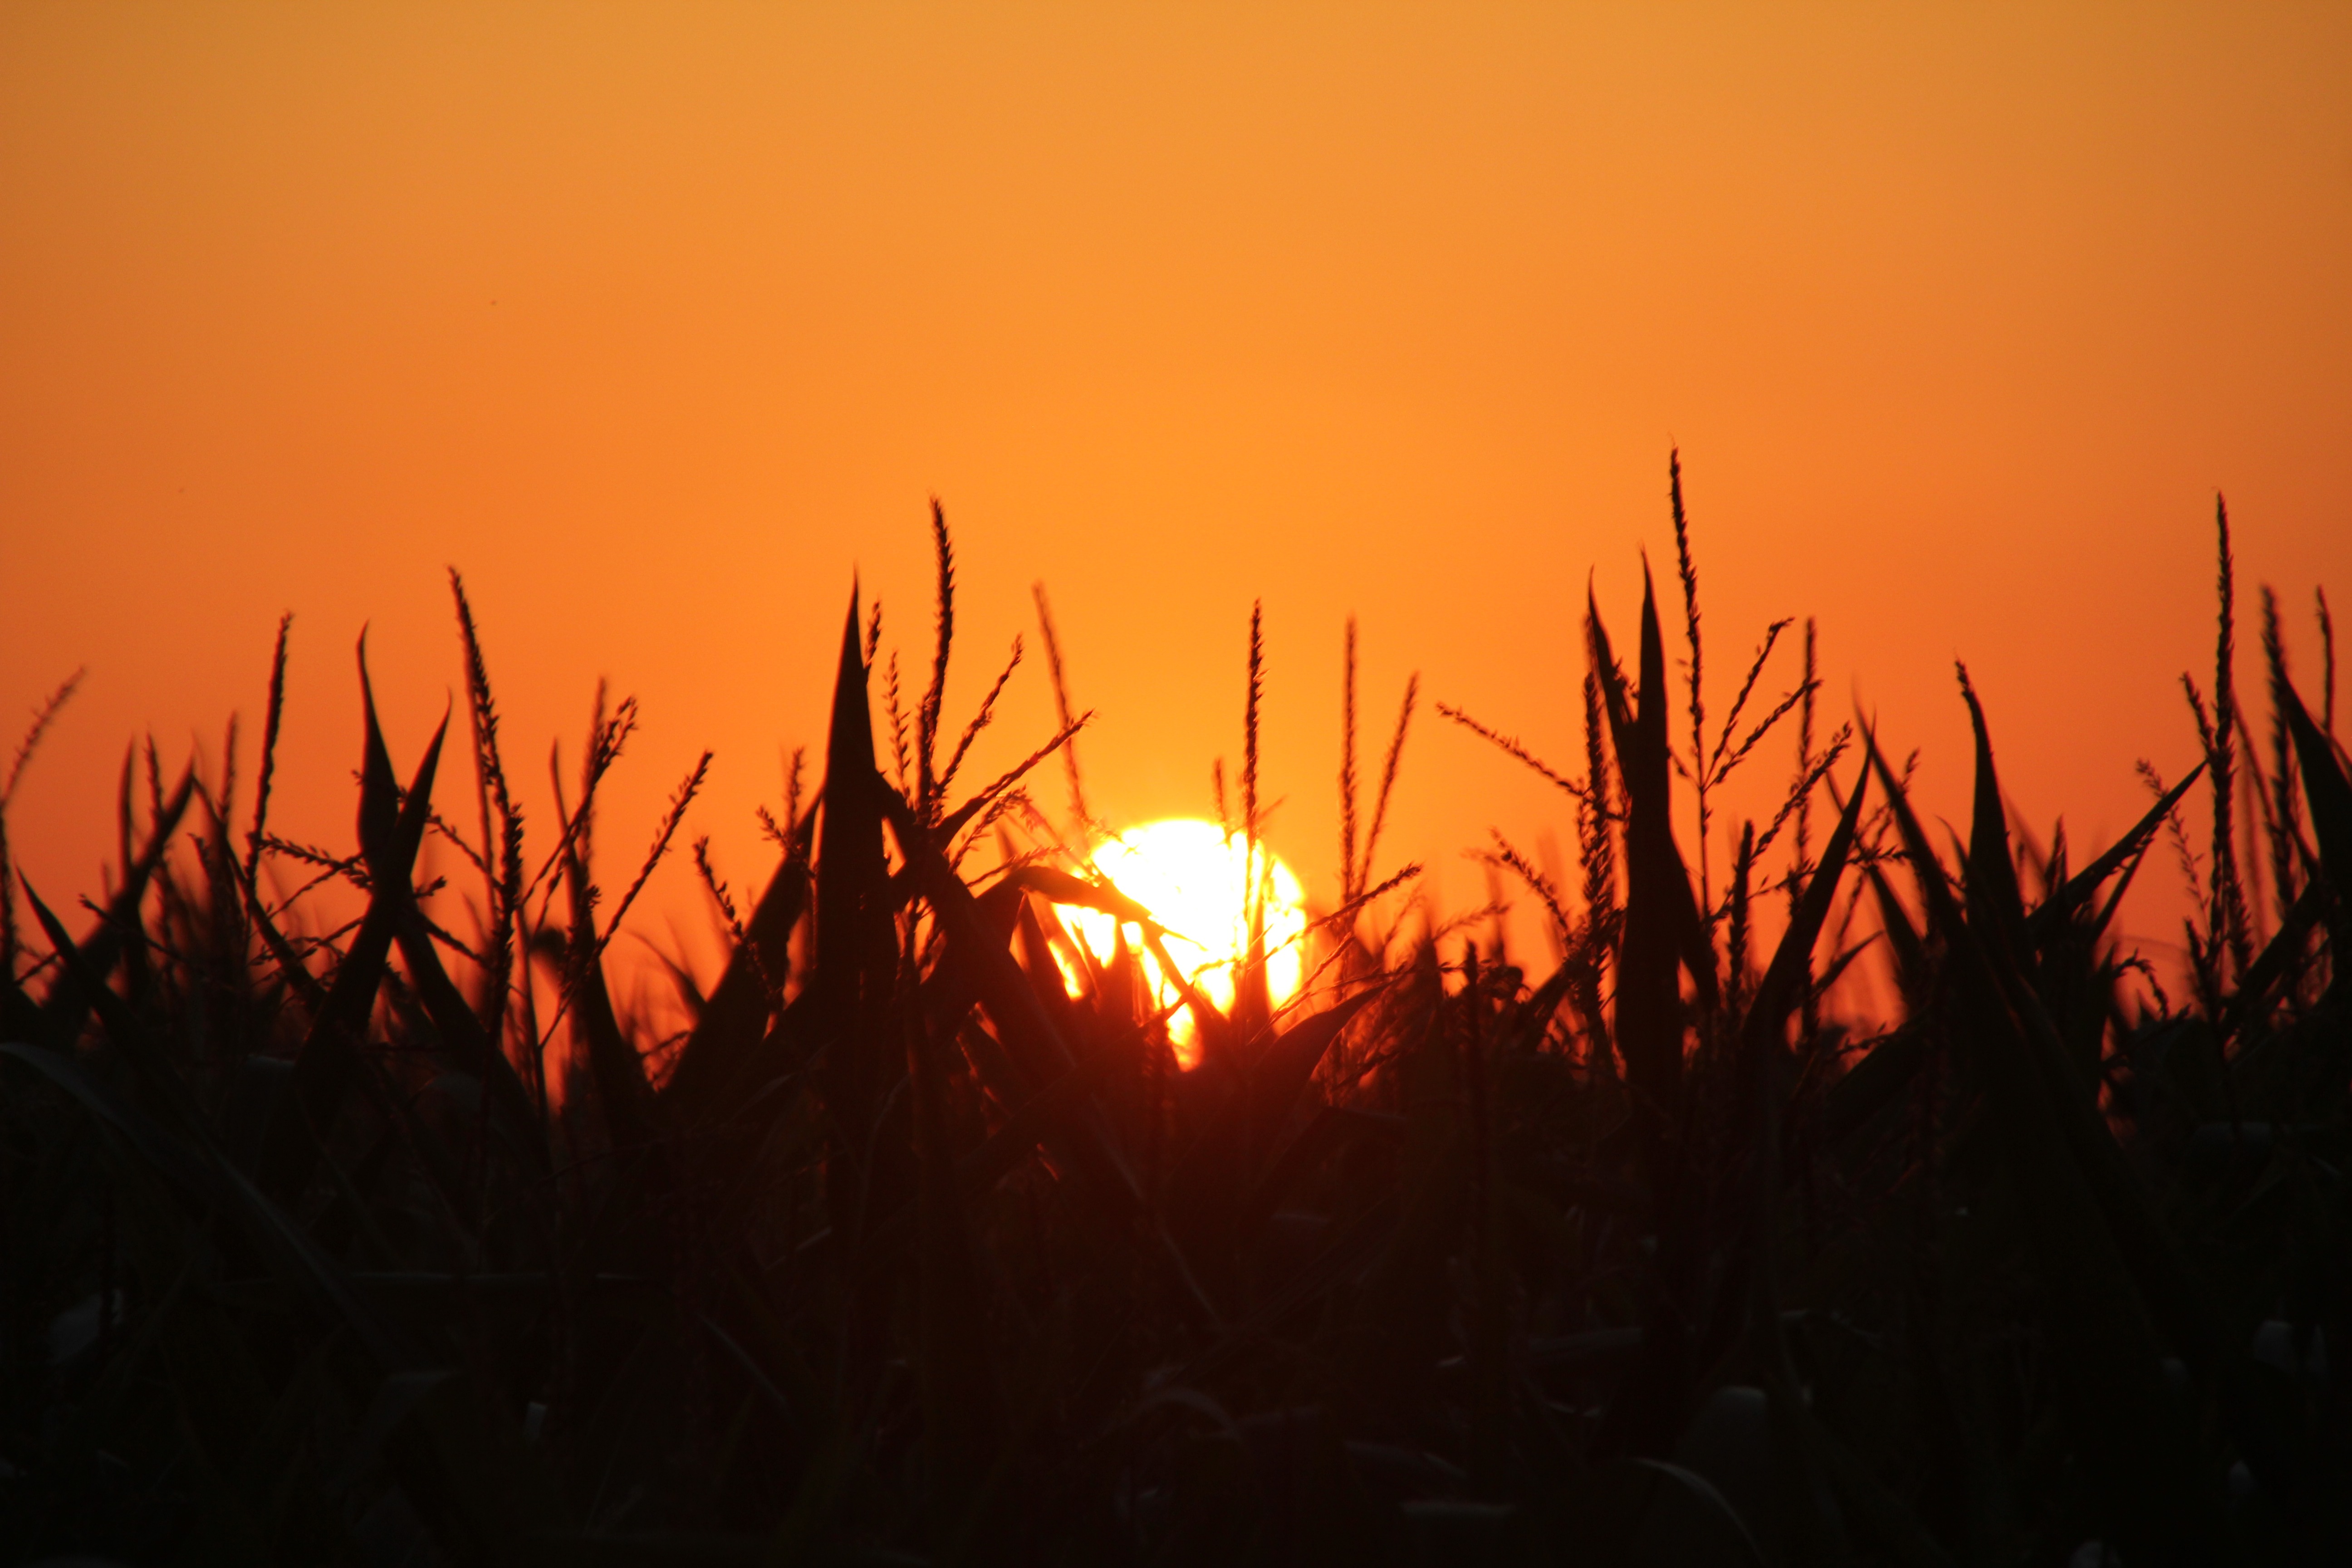
horizon, sky, sun, sunrise, sunset, field, sunlight, morning, dawn, dusk, evening, golden, romantic, drama, abendstimmung, afterglow, evening sky, setting sun, orange sky, atmospheric phenomenon